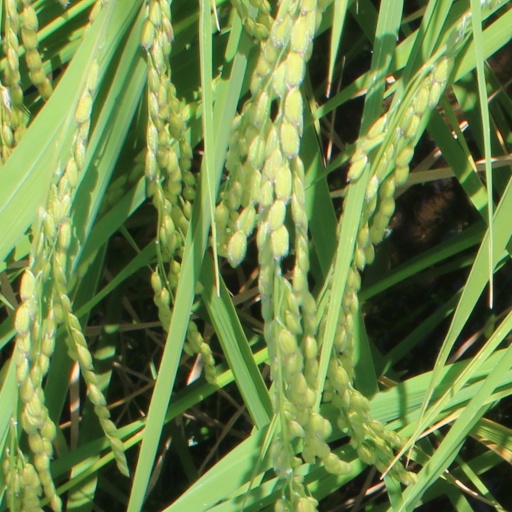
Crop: rice